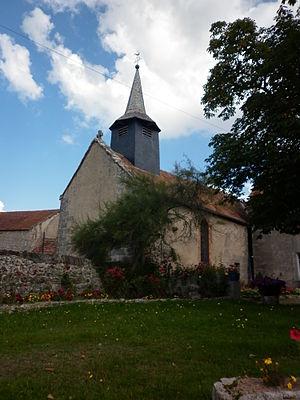
L'Eglise Saint Nicolas des Forges, classée monument historique en 1969, est située aux Forges dans la commune de Gouzon (Creuse) This building is en partie classé, en partie inscrit au titre des Monuments Historiques. It is indexed in the Base Mérimée, a database of architectural heritage maintained by the French Ministry of Culture,
Gouzon est une commune française située dans le département de la Creuse en région Nouvelle-Aquitaine. Les habitants de Gouzon s’appellent les Gouzonnais et Gouzonnaises.